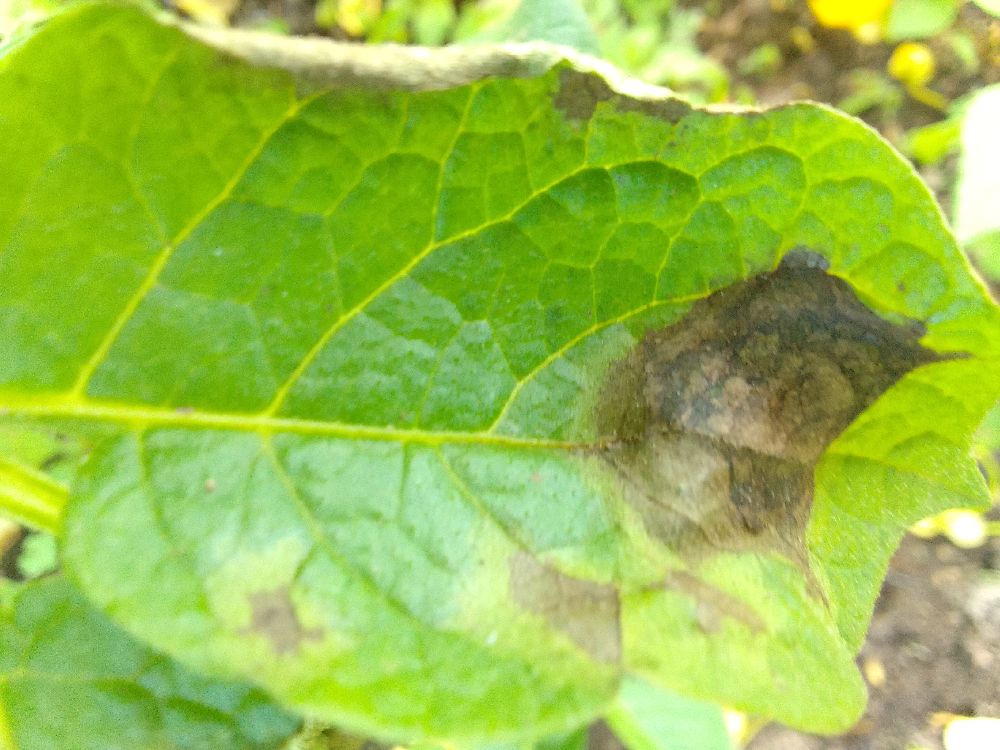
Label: Late blight